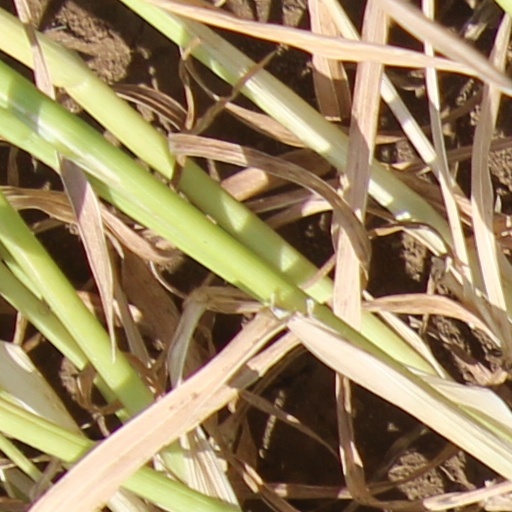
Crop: wheat